Daniel M. Traynor

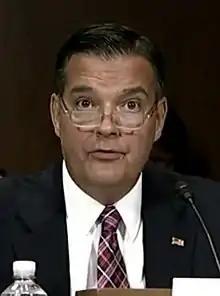

Daniel Mack Traynor (born 1970) is a United States district judge of the United States District Court for the District of North Dakota.